The Soft Skin

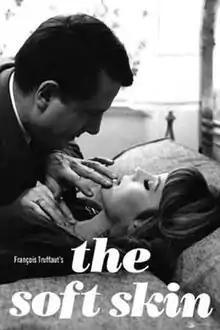
Theatrical release poster

The Soft Skin is a 1964 romantic drama film co-written and directed by François Truffaut and starring Jean Desailly, Françoise Dorléac, and Nelly Benedetti. Written by Truffaut and Jean-Louis Richard, it is about a married successful writer and lecturer who meets and has an affair with a flight attendant half his age. The film was shot on location in Paris, Reims, and Lisbon, and several scenes were filmed at Paris-Orly Airport. At the 1964 Cannes Film Festival, the film was nominated for the Palme d'Or. Despite Truffaut's recent success with "Jules and Jim" and "The 400 Blows", "The Soft Skin" did not do well at the box office.